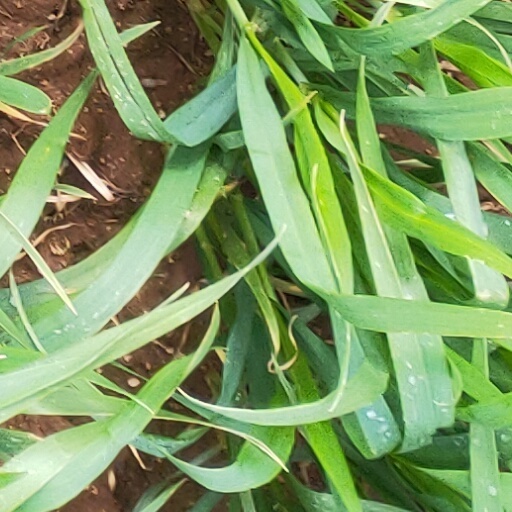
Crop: wheat